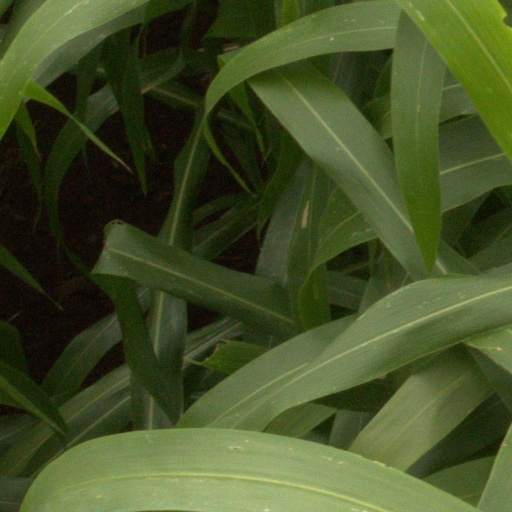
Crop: sorghum